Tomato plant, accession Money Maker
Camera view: horizontal (90 deg, fisheye); turntable rotation: 0 degrees
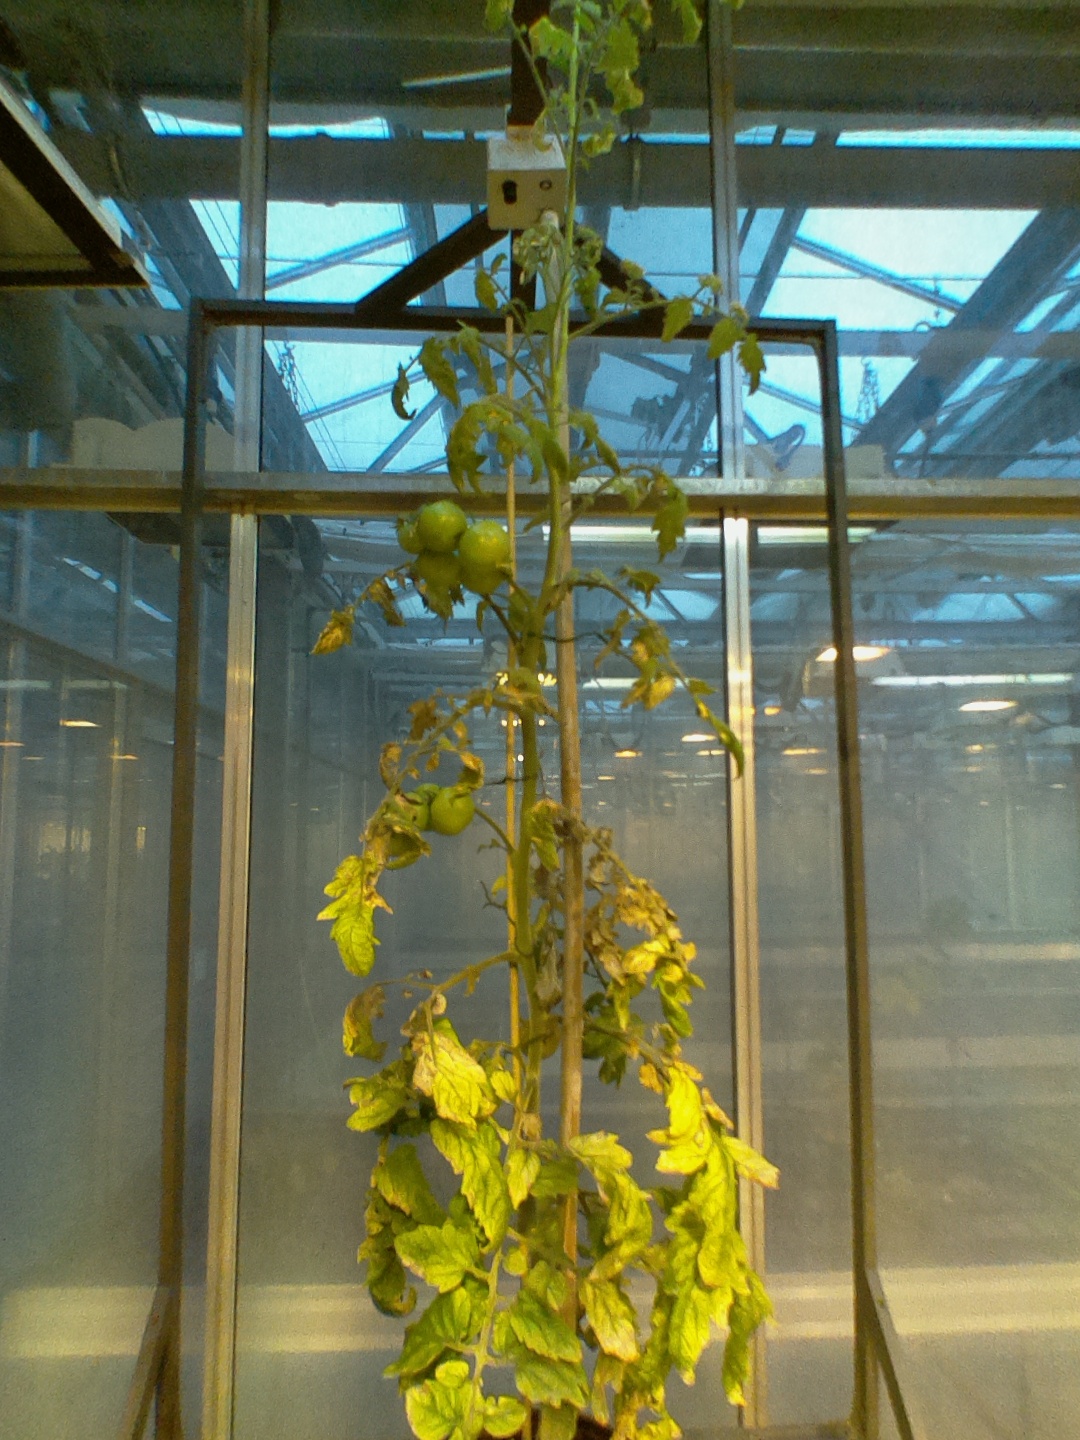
BBCH growth stage 80: fruits start showing typical ripe color (orange -> red)